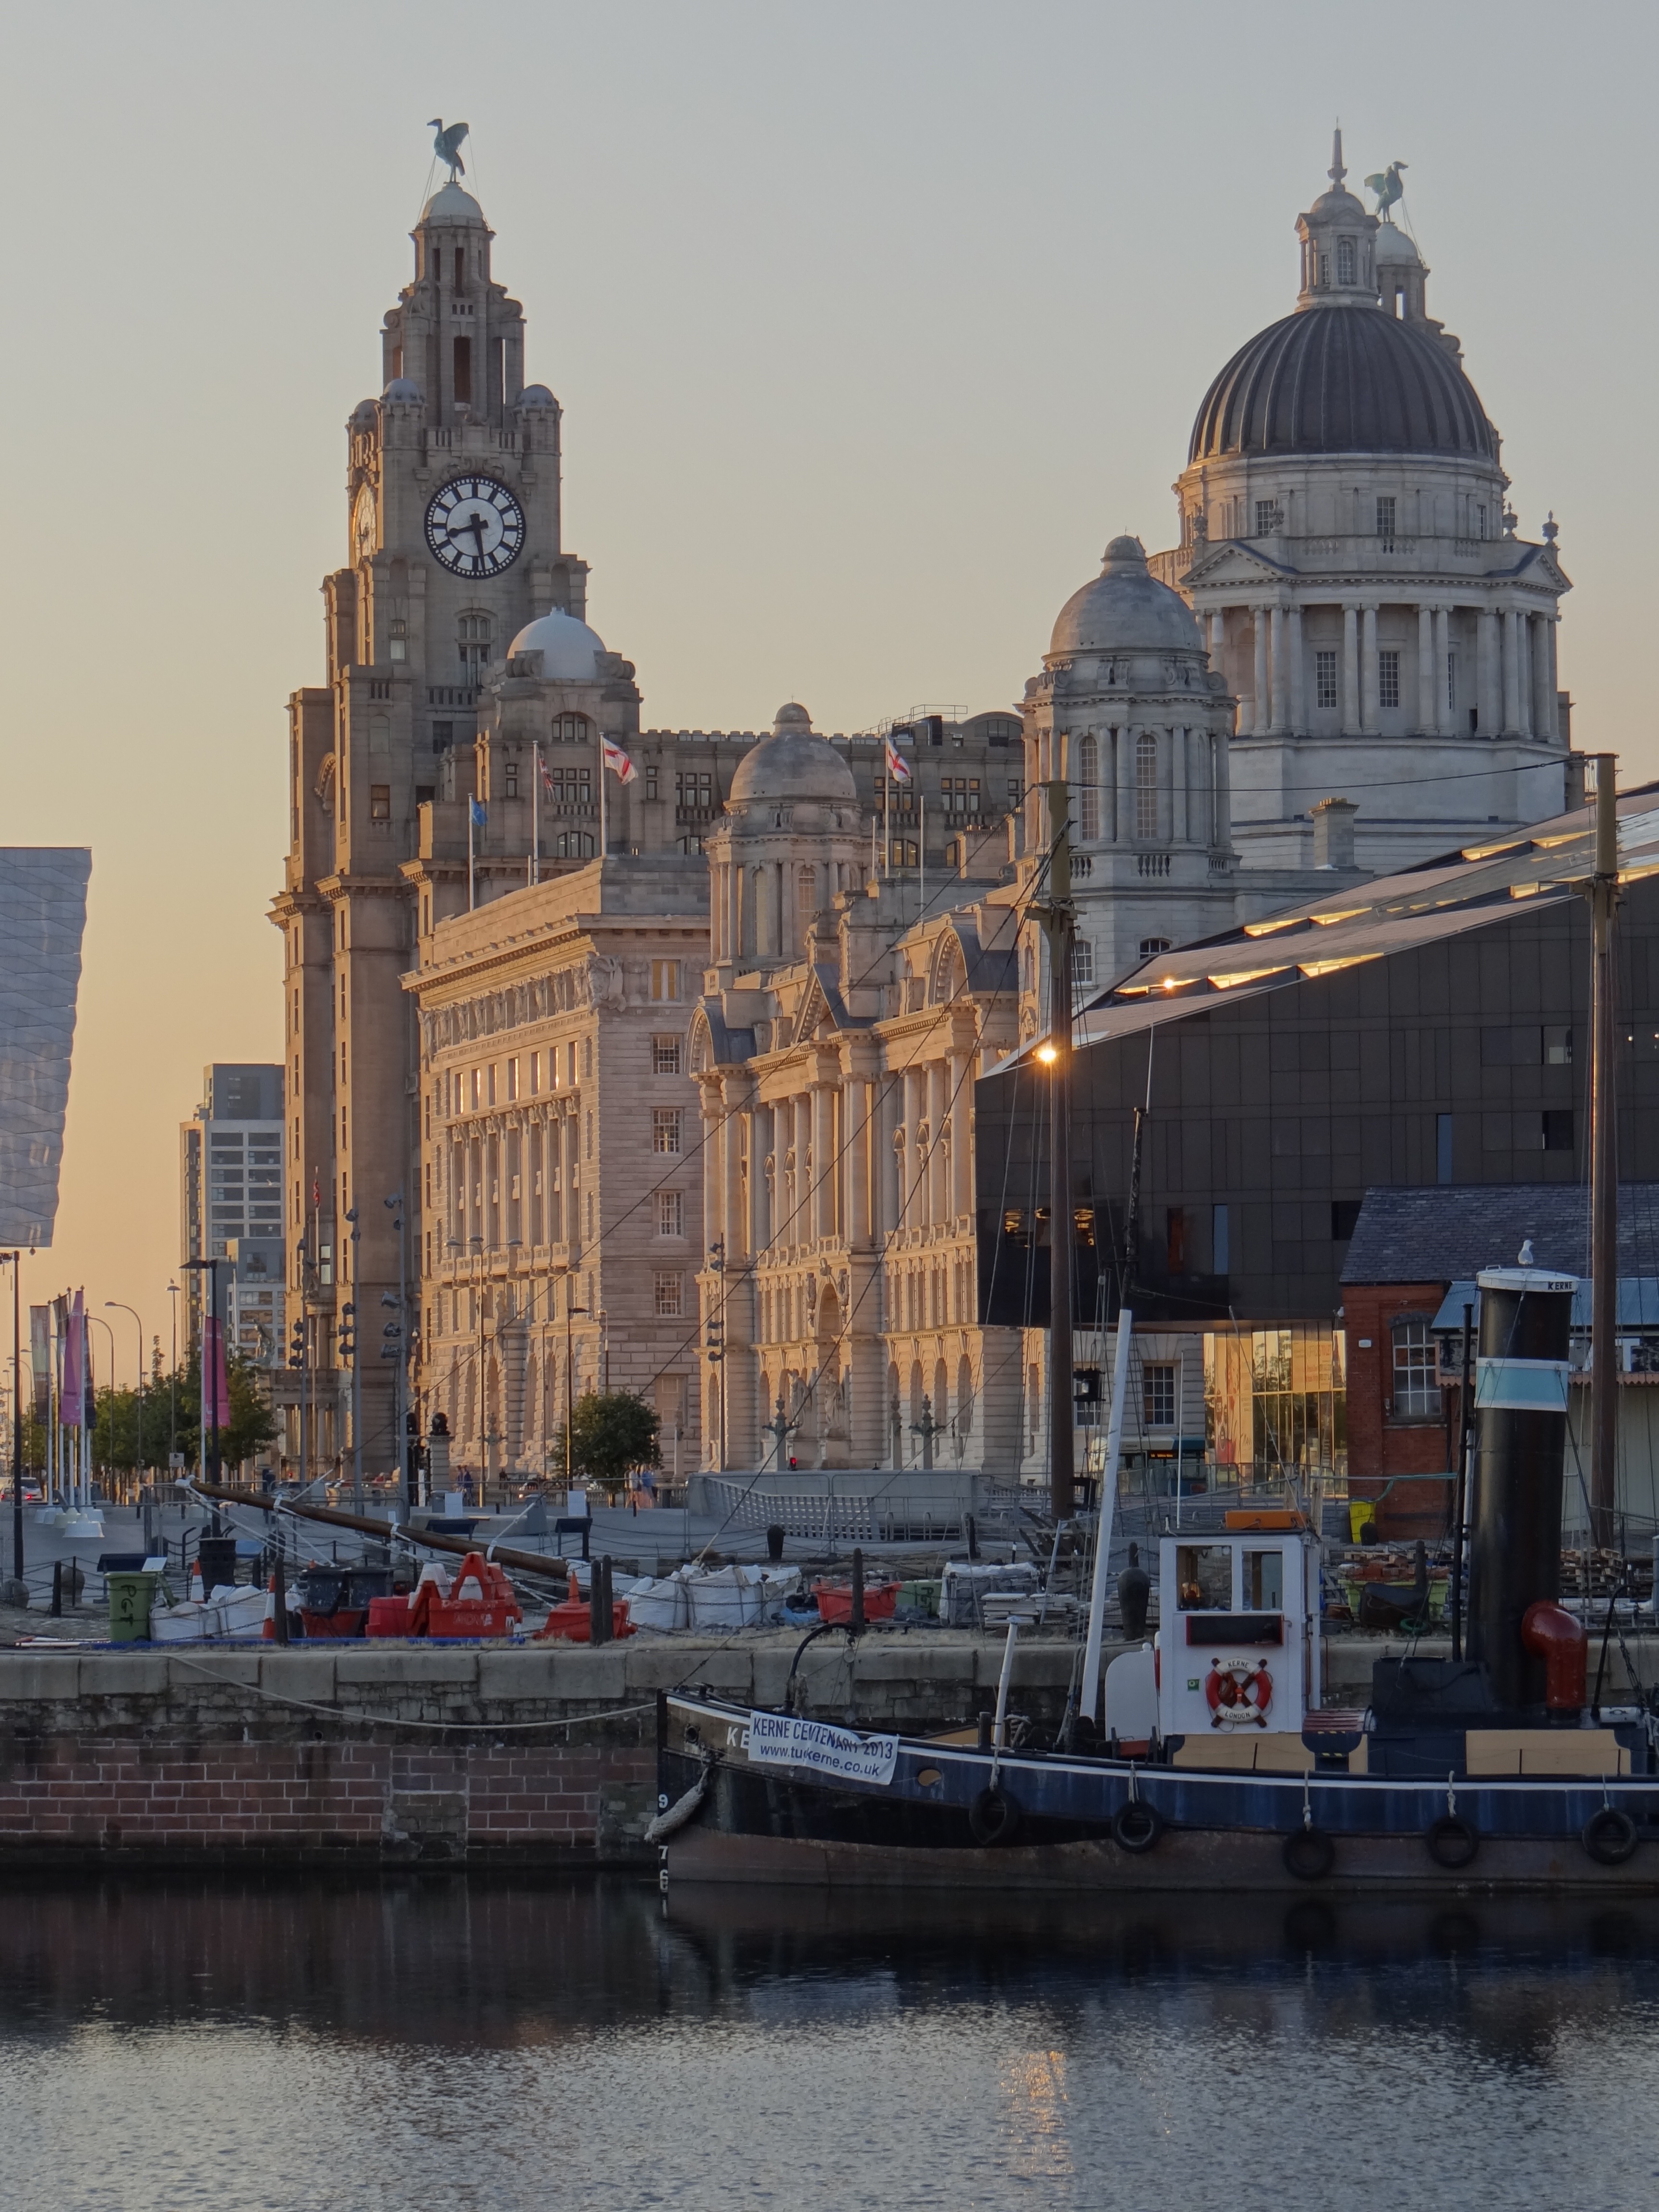
architecture, skyline, town, building, city, river, canal, cityscape, downtown, evening, reflection, tower, landmark, sightseeing, cathedral, port, attraction, tourism, waterway, places of interest, uk, england, liverpool, london, tourist attraction, historically, united kingdom, crowd puller, urban area, liver building, human settlement